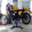
Label: motorcycle